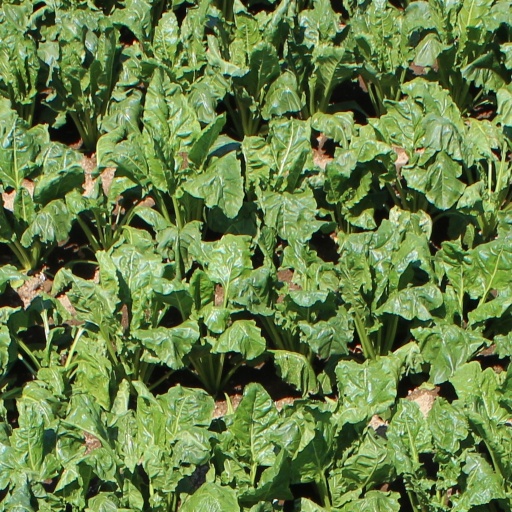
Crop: sugar beet